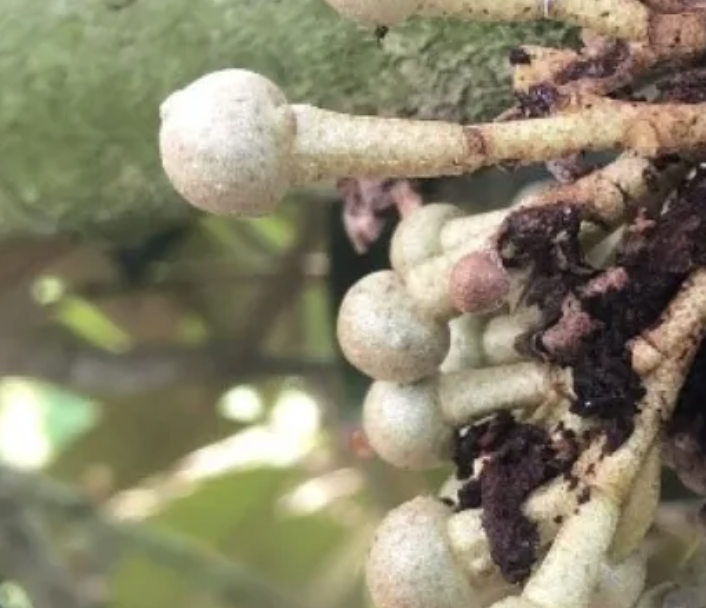
Label: sooty_mold